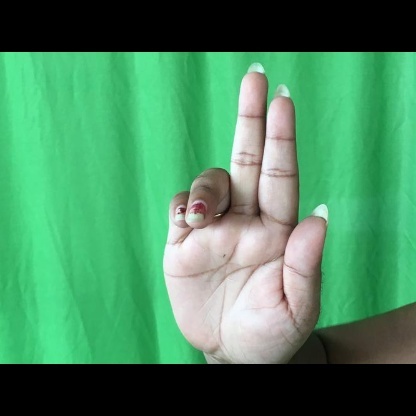
Mudra: Ardhapathaka